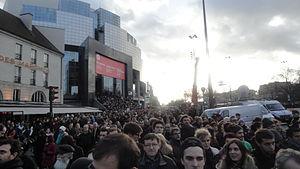
Je Suis Charlie 20150111 Paris Opéra Bastille
Cet article recense les manifestations en réaction aux attentats de janvier 2015 en France, s'étant tenues le samedi 10 janvier 2015 ou le dimanche 11 janvier 2015.
Les manifestations des 10 et 11 janvier 2015, également appelées « marches républicaines », sont un ensemble de rassemblements qui se déroulent sur le territoire français en réaction aux attentats djihadistes des 7, 8 et 9 janvier 2015 — dont les principaux sont l'attaque contre la rédaction du journal Charlie Hebdo et la prise d'otages dans un supermarché casher — qui ont coûté la vie à dix-sept personnes. À la suite du retentissement considérable de ces événements, aussi bien en France qu'à l'étranger, quarante-quatre dirigeants de divers pays participent au cortège parisien du 11 janvier 2015, tandis qu'au moins 265 villes françaises dénombrent au moins 1 000 personnes à leur manifestation, selon un décompte du journal Le Monde.